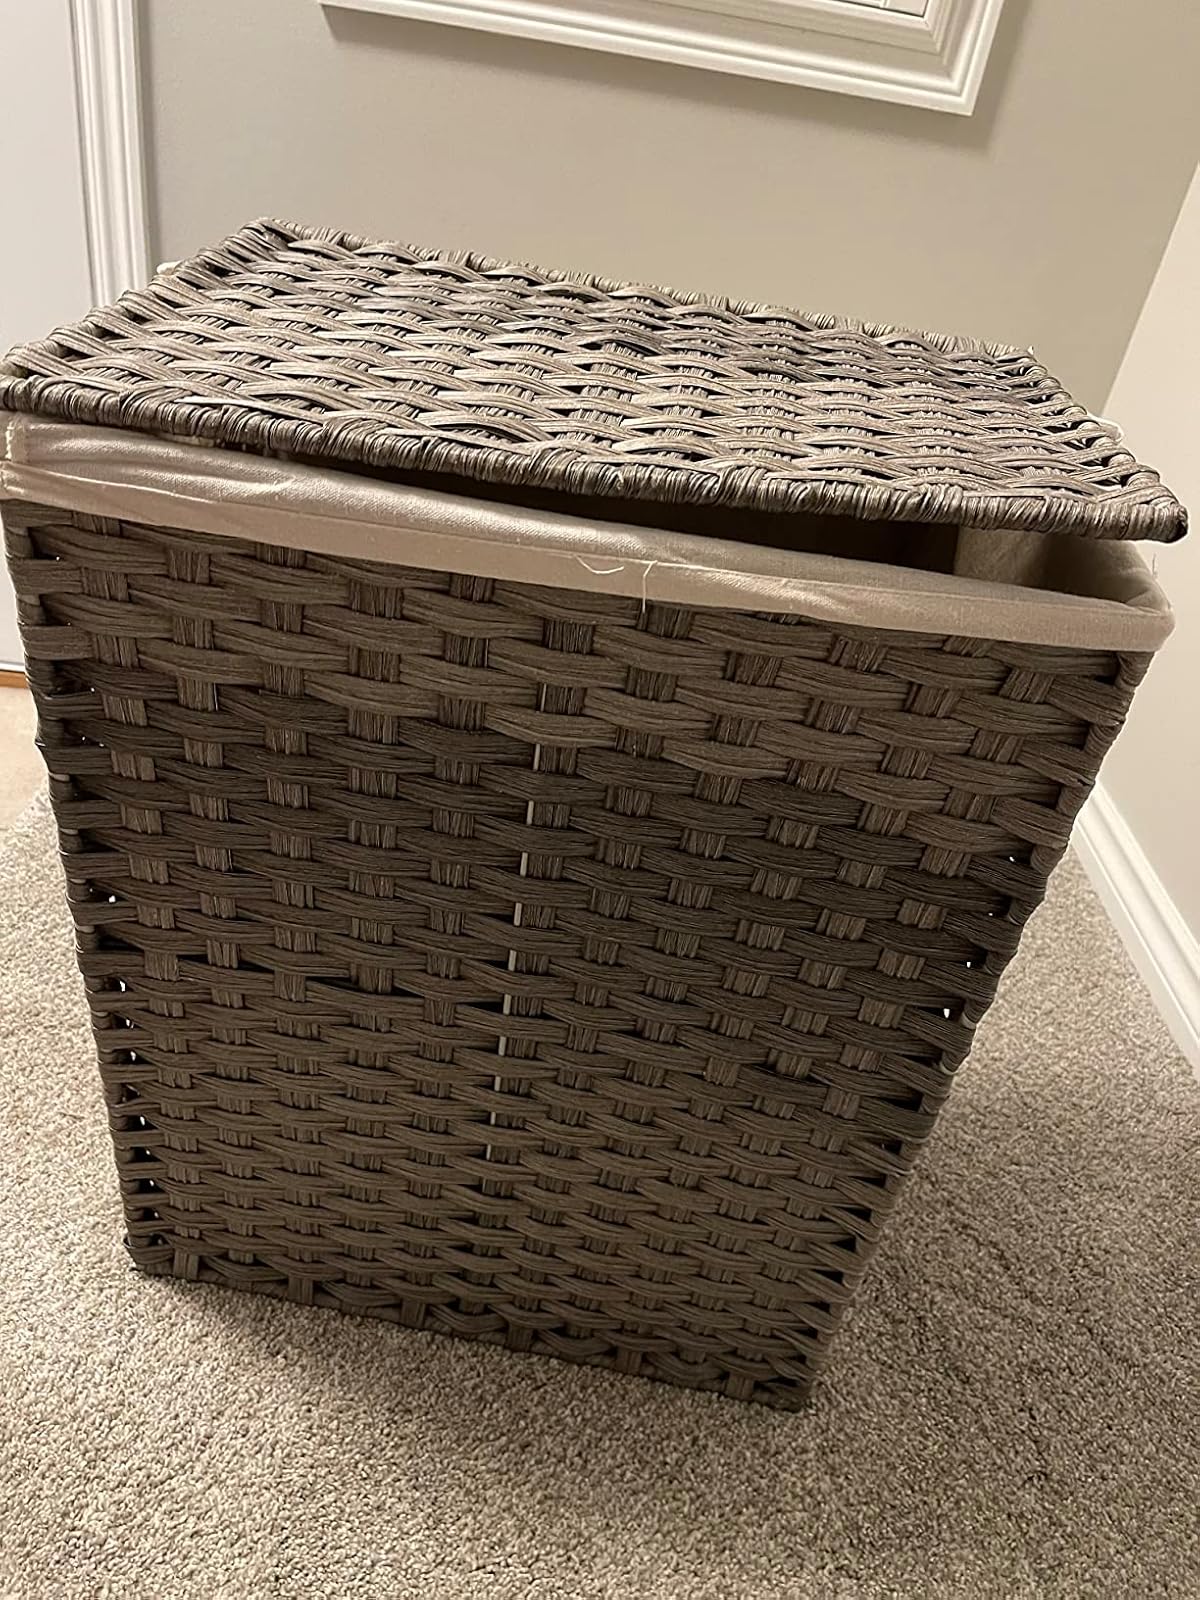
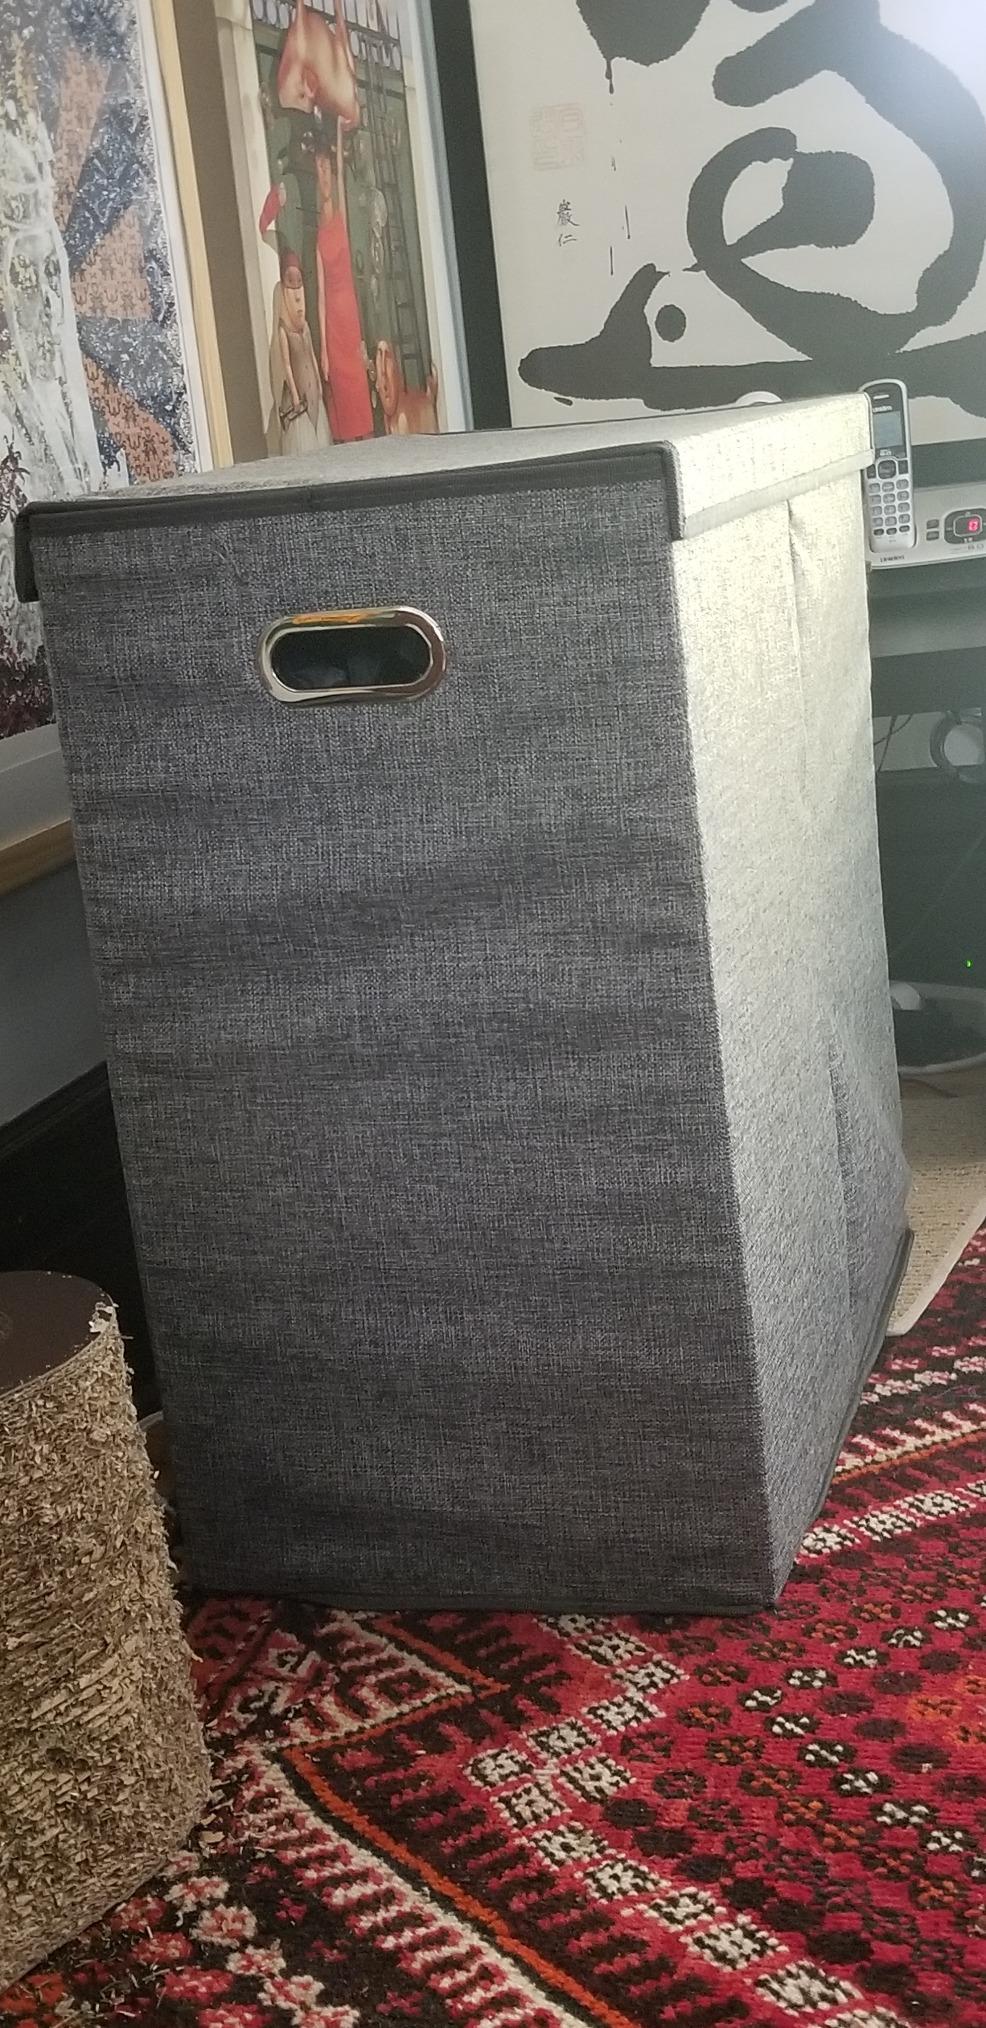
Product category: items_hamper
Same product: no